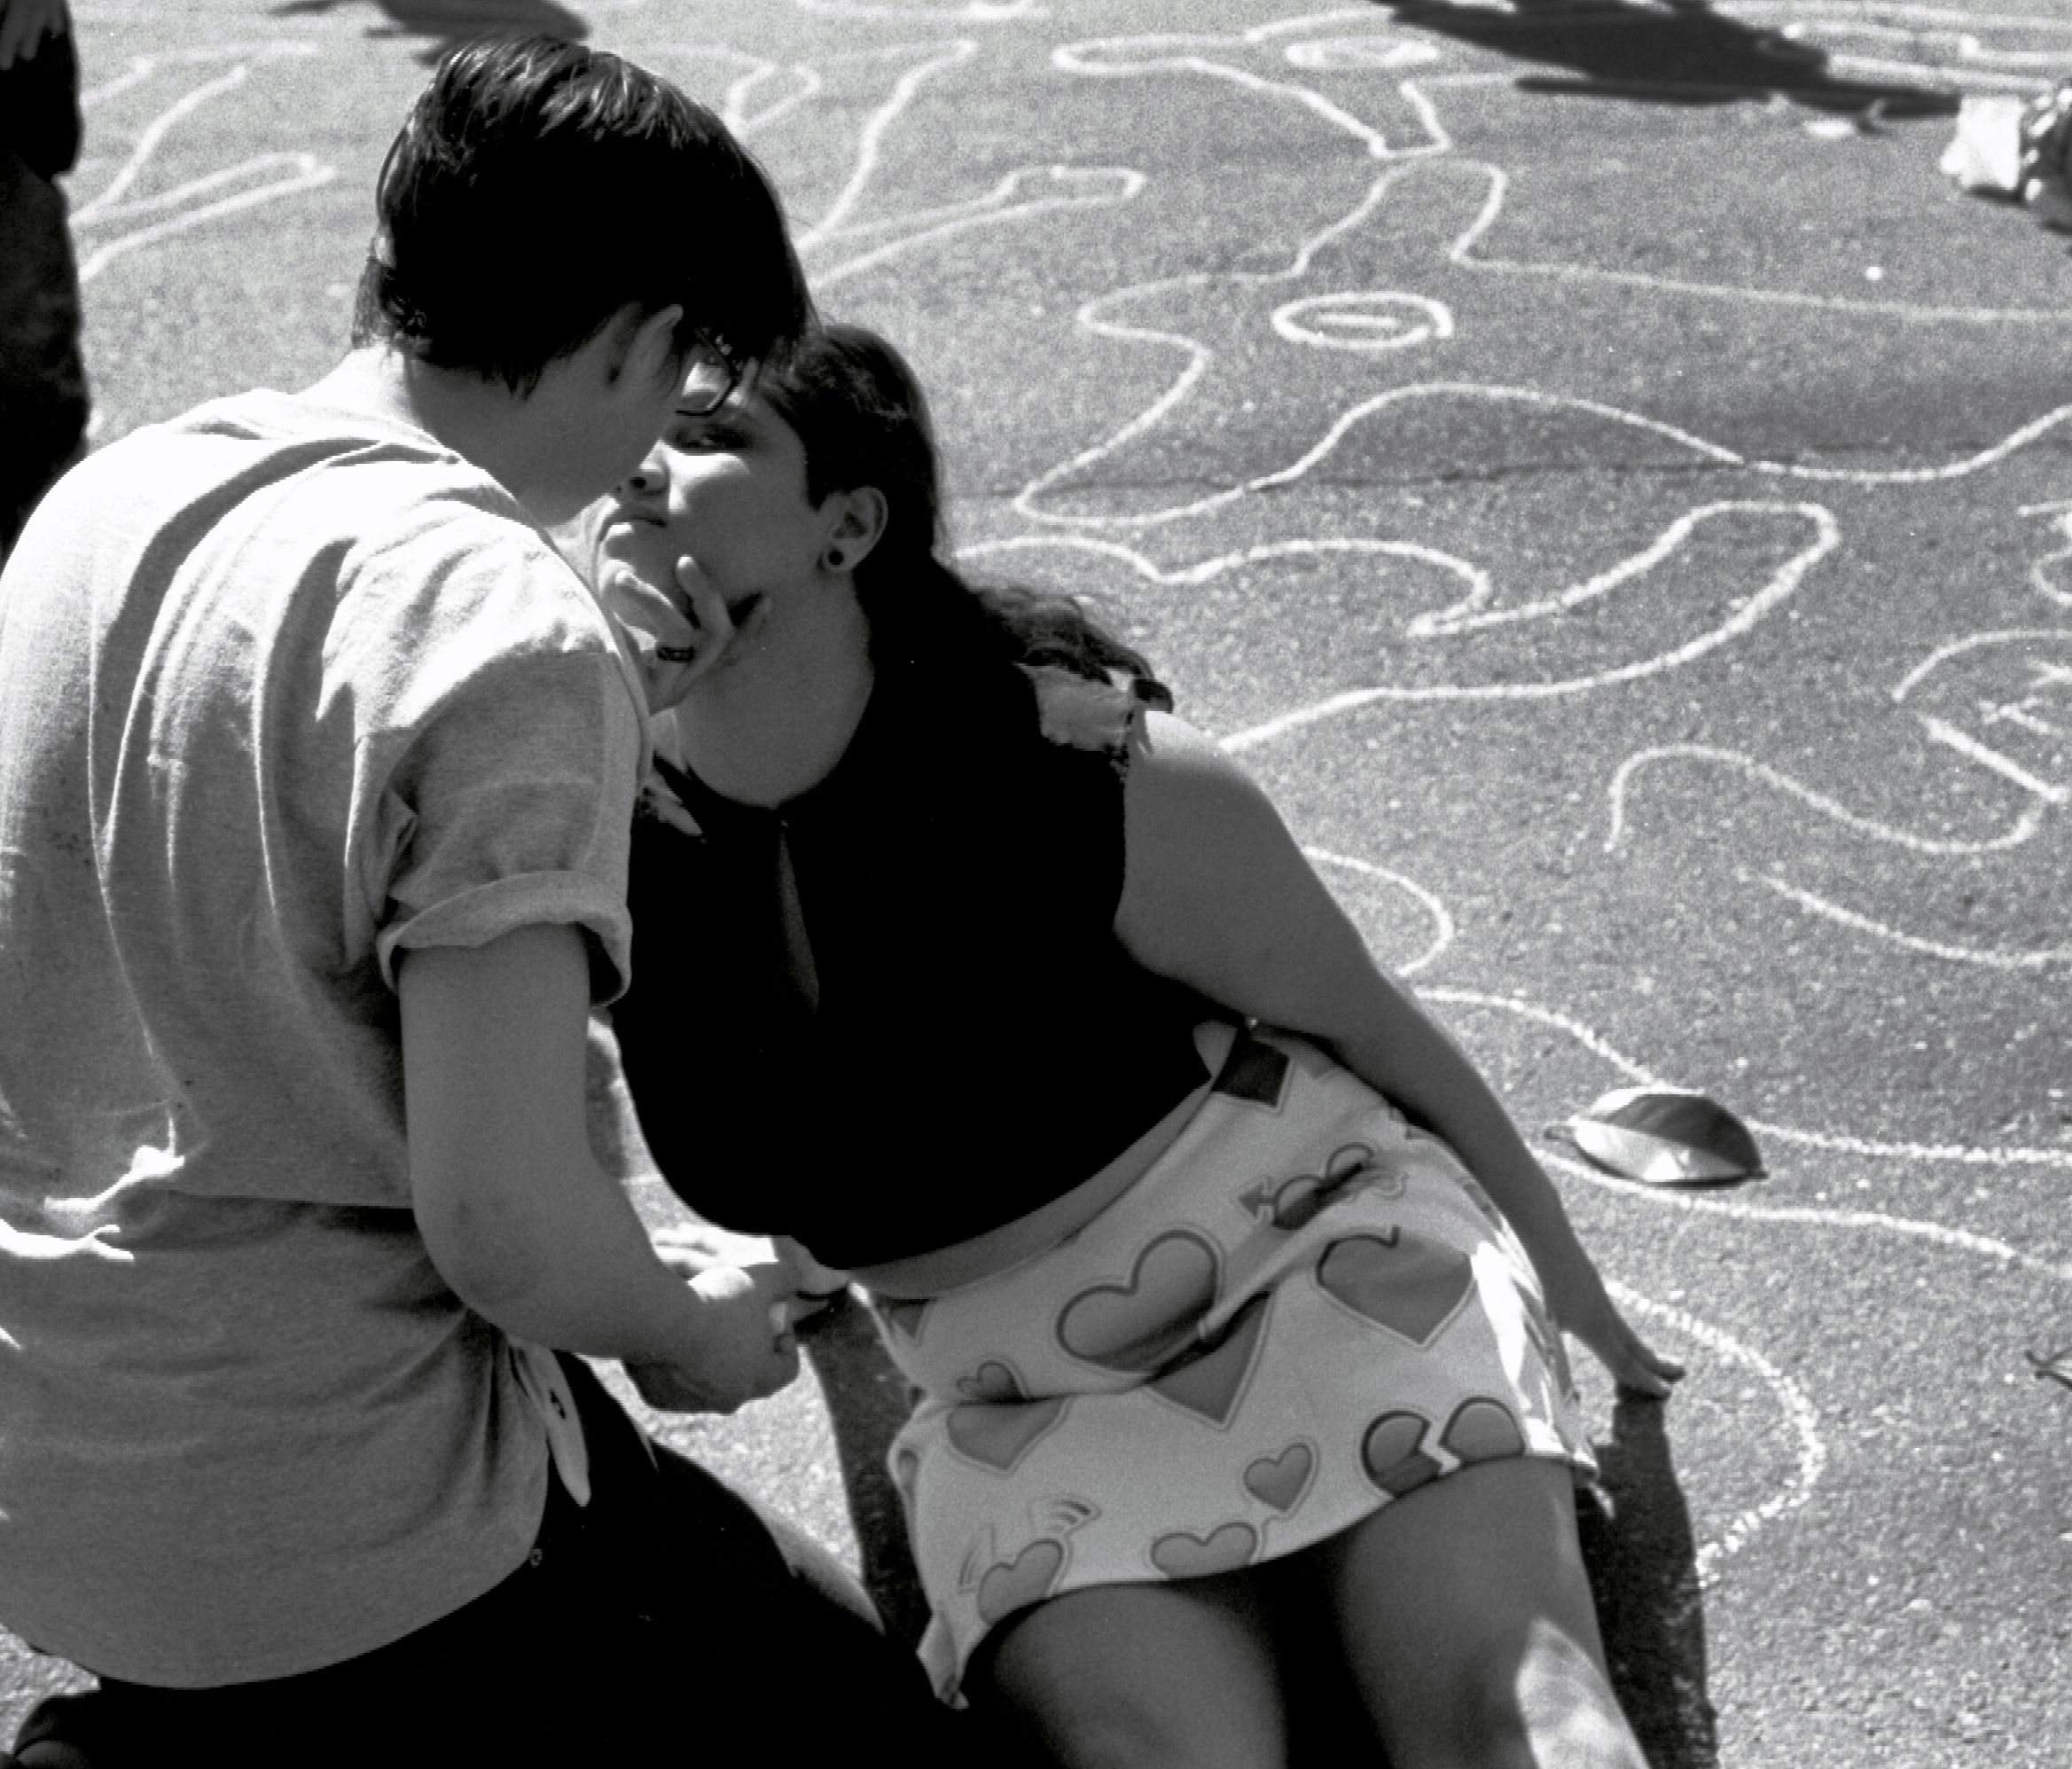
man, person, black and white, people, love, romance, child, black, monochrome, hug, photograph, emotion, interaction, monochrome photography, human positions, human action